Land of the Pharaohs

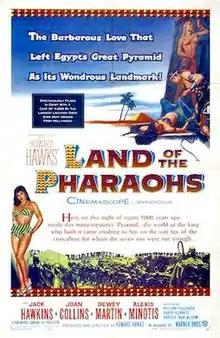
Theatrical release poster

Land of the Pharaohs is a 1955 American epic historical drama film in CinemaScope and WarnerColor from Warner Brothers, produced and directed by Howard Hawks. The cast was headed by Jack Hawkins as Pharaoh Khufu and Joan Collins as one of his wives, Nellifer. The film is a fictional account of the building of the Great Pyramid. Nobel Prize-winning novelist William Faulkner was one of the film's three credited screenwriters.